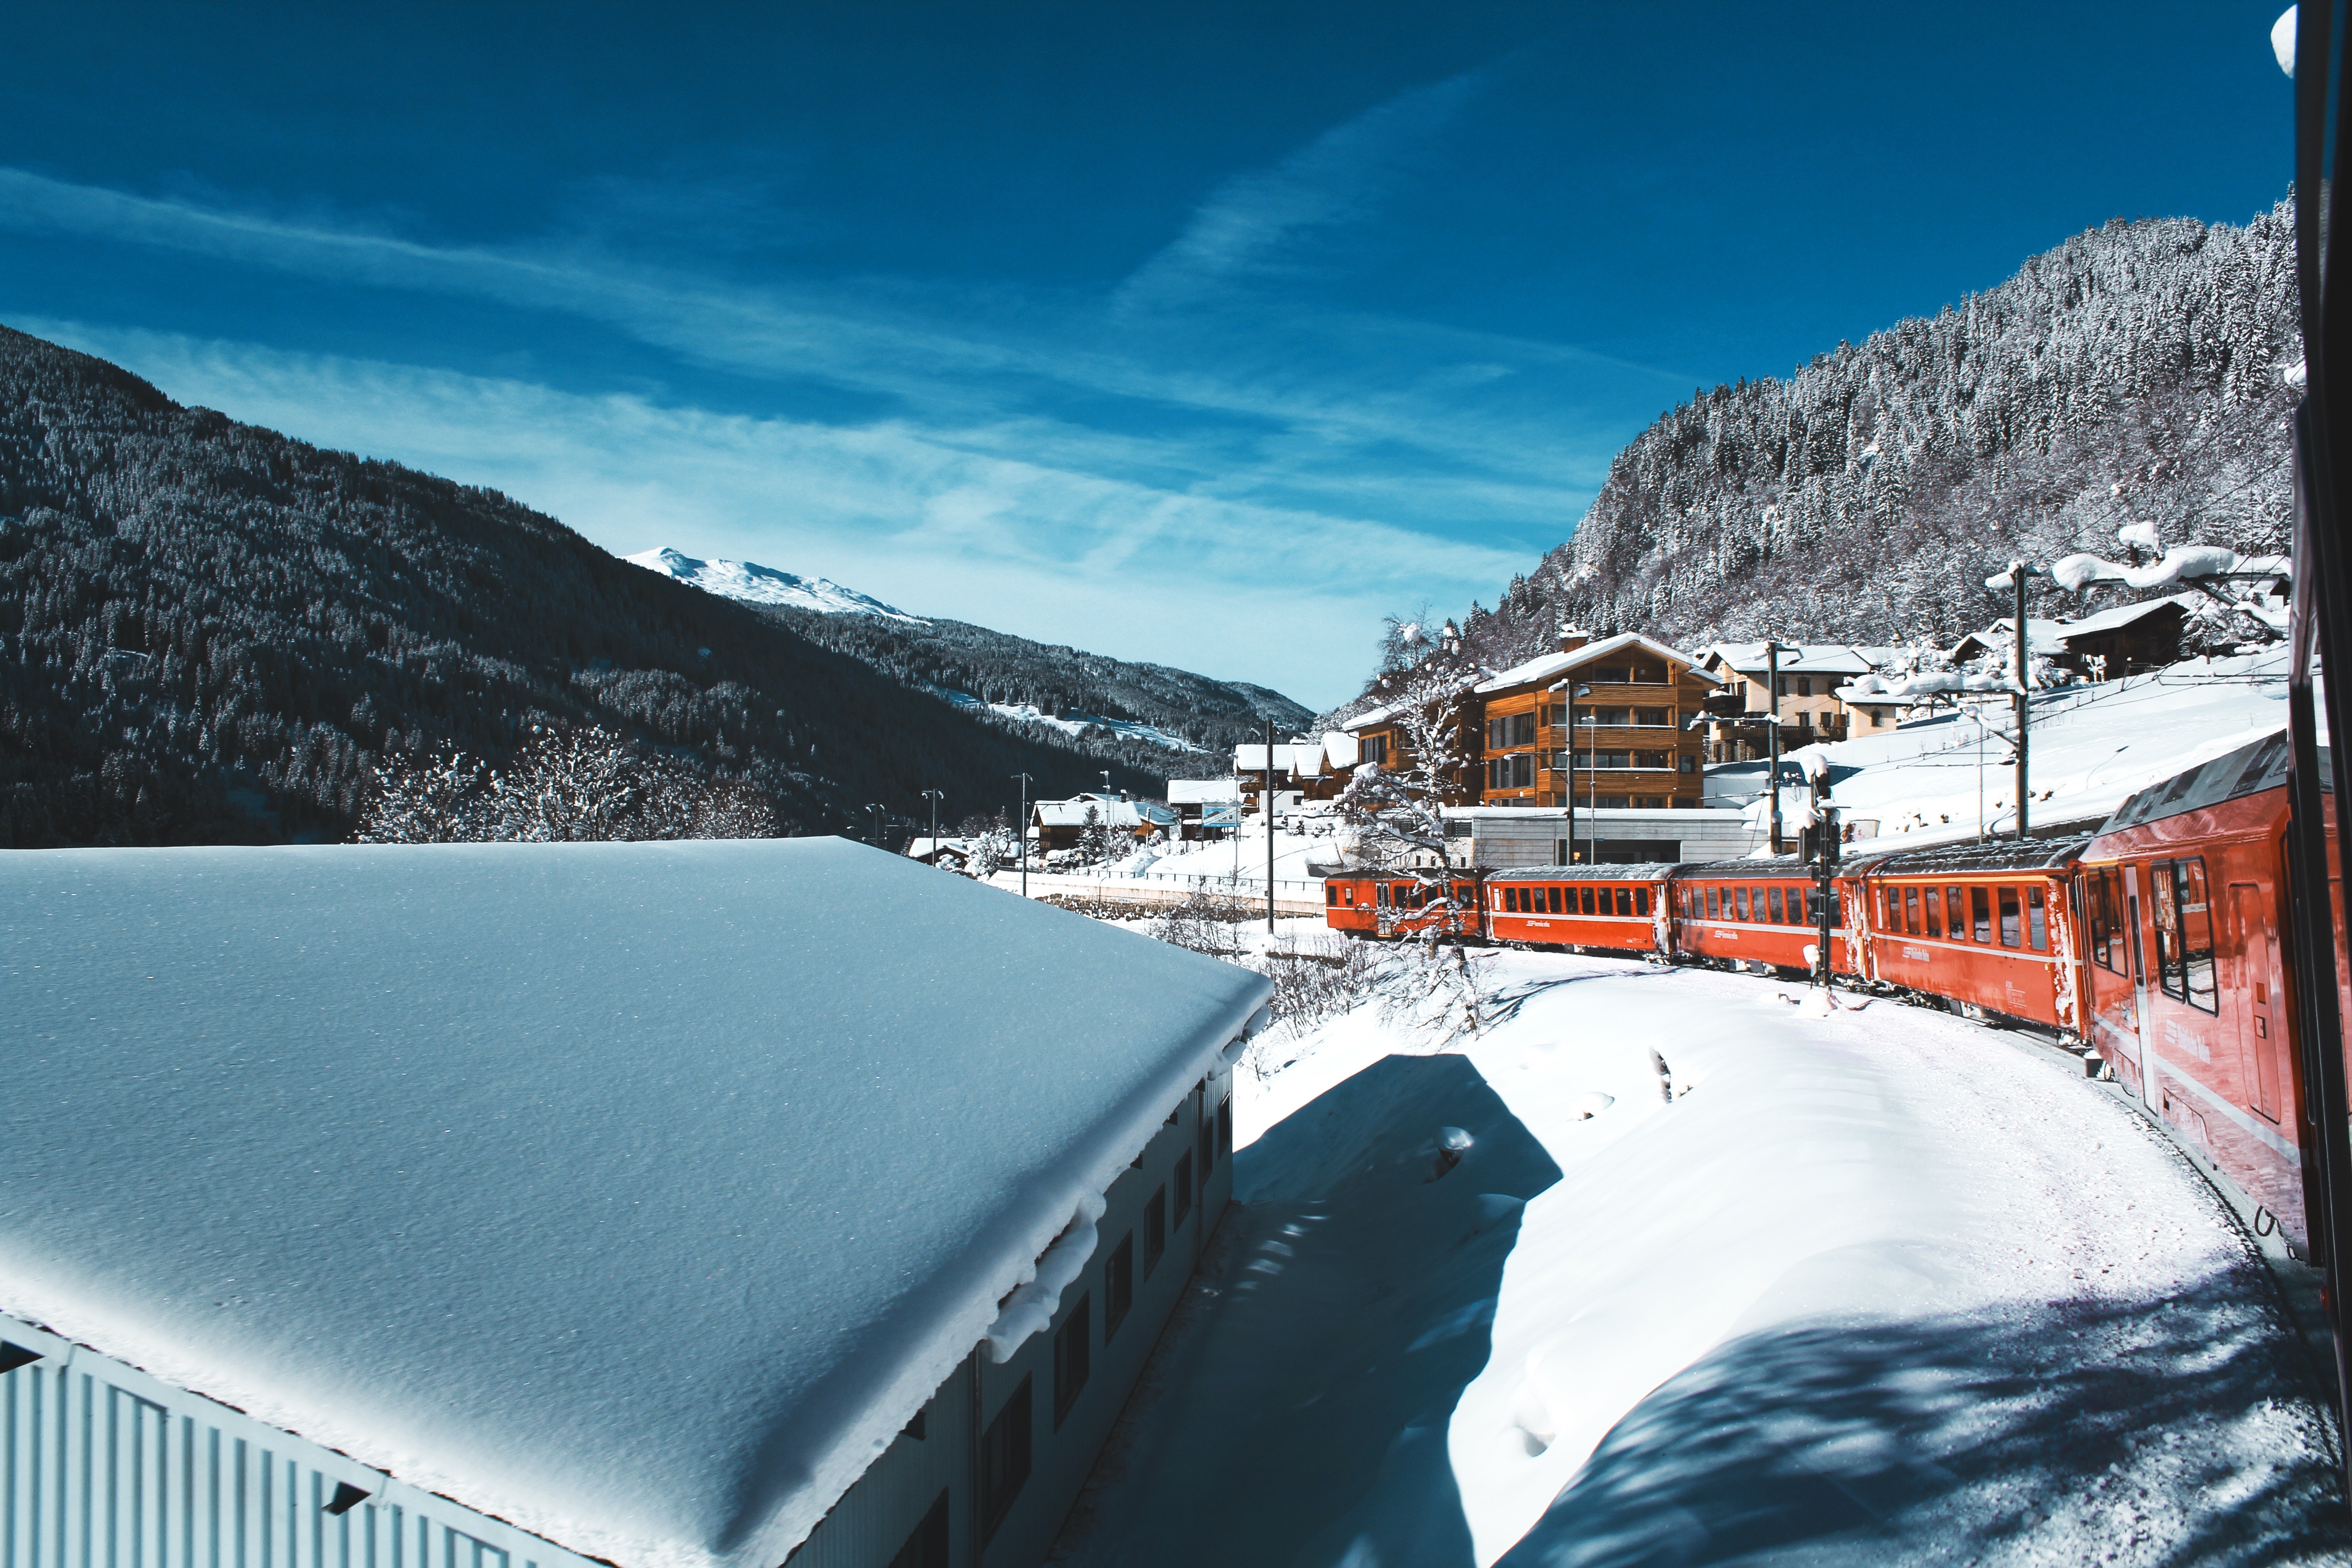
mountain, snow, winter, mountain range, ice, weather, season, resort, alps, piste, ski equipment, mountainous landforms, glacial landform, geological phenomenon